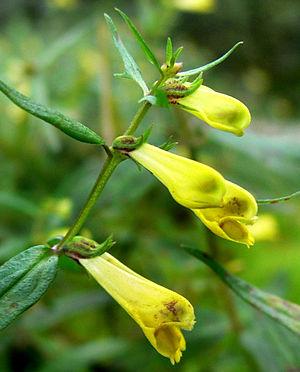
Mélampyre des prés (Melampyrum pratense, Scrophulariaceae ), hôte du papillon de jour Mélitée du mélampyre, ici en zone claire de la «Forêt domaniale de Fossard», Vosges (milieu acide), France